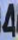
Number: 4